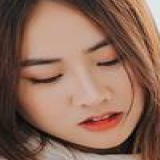
diễn viên Trúc Mây